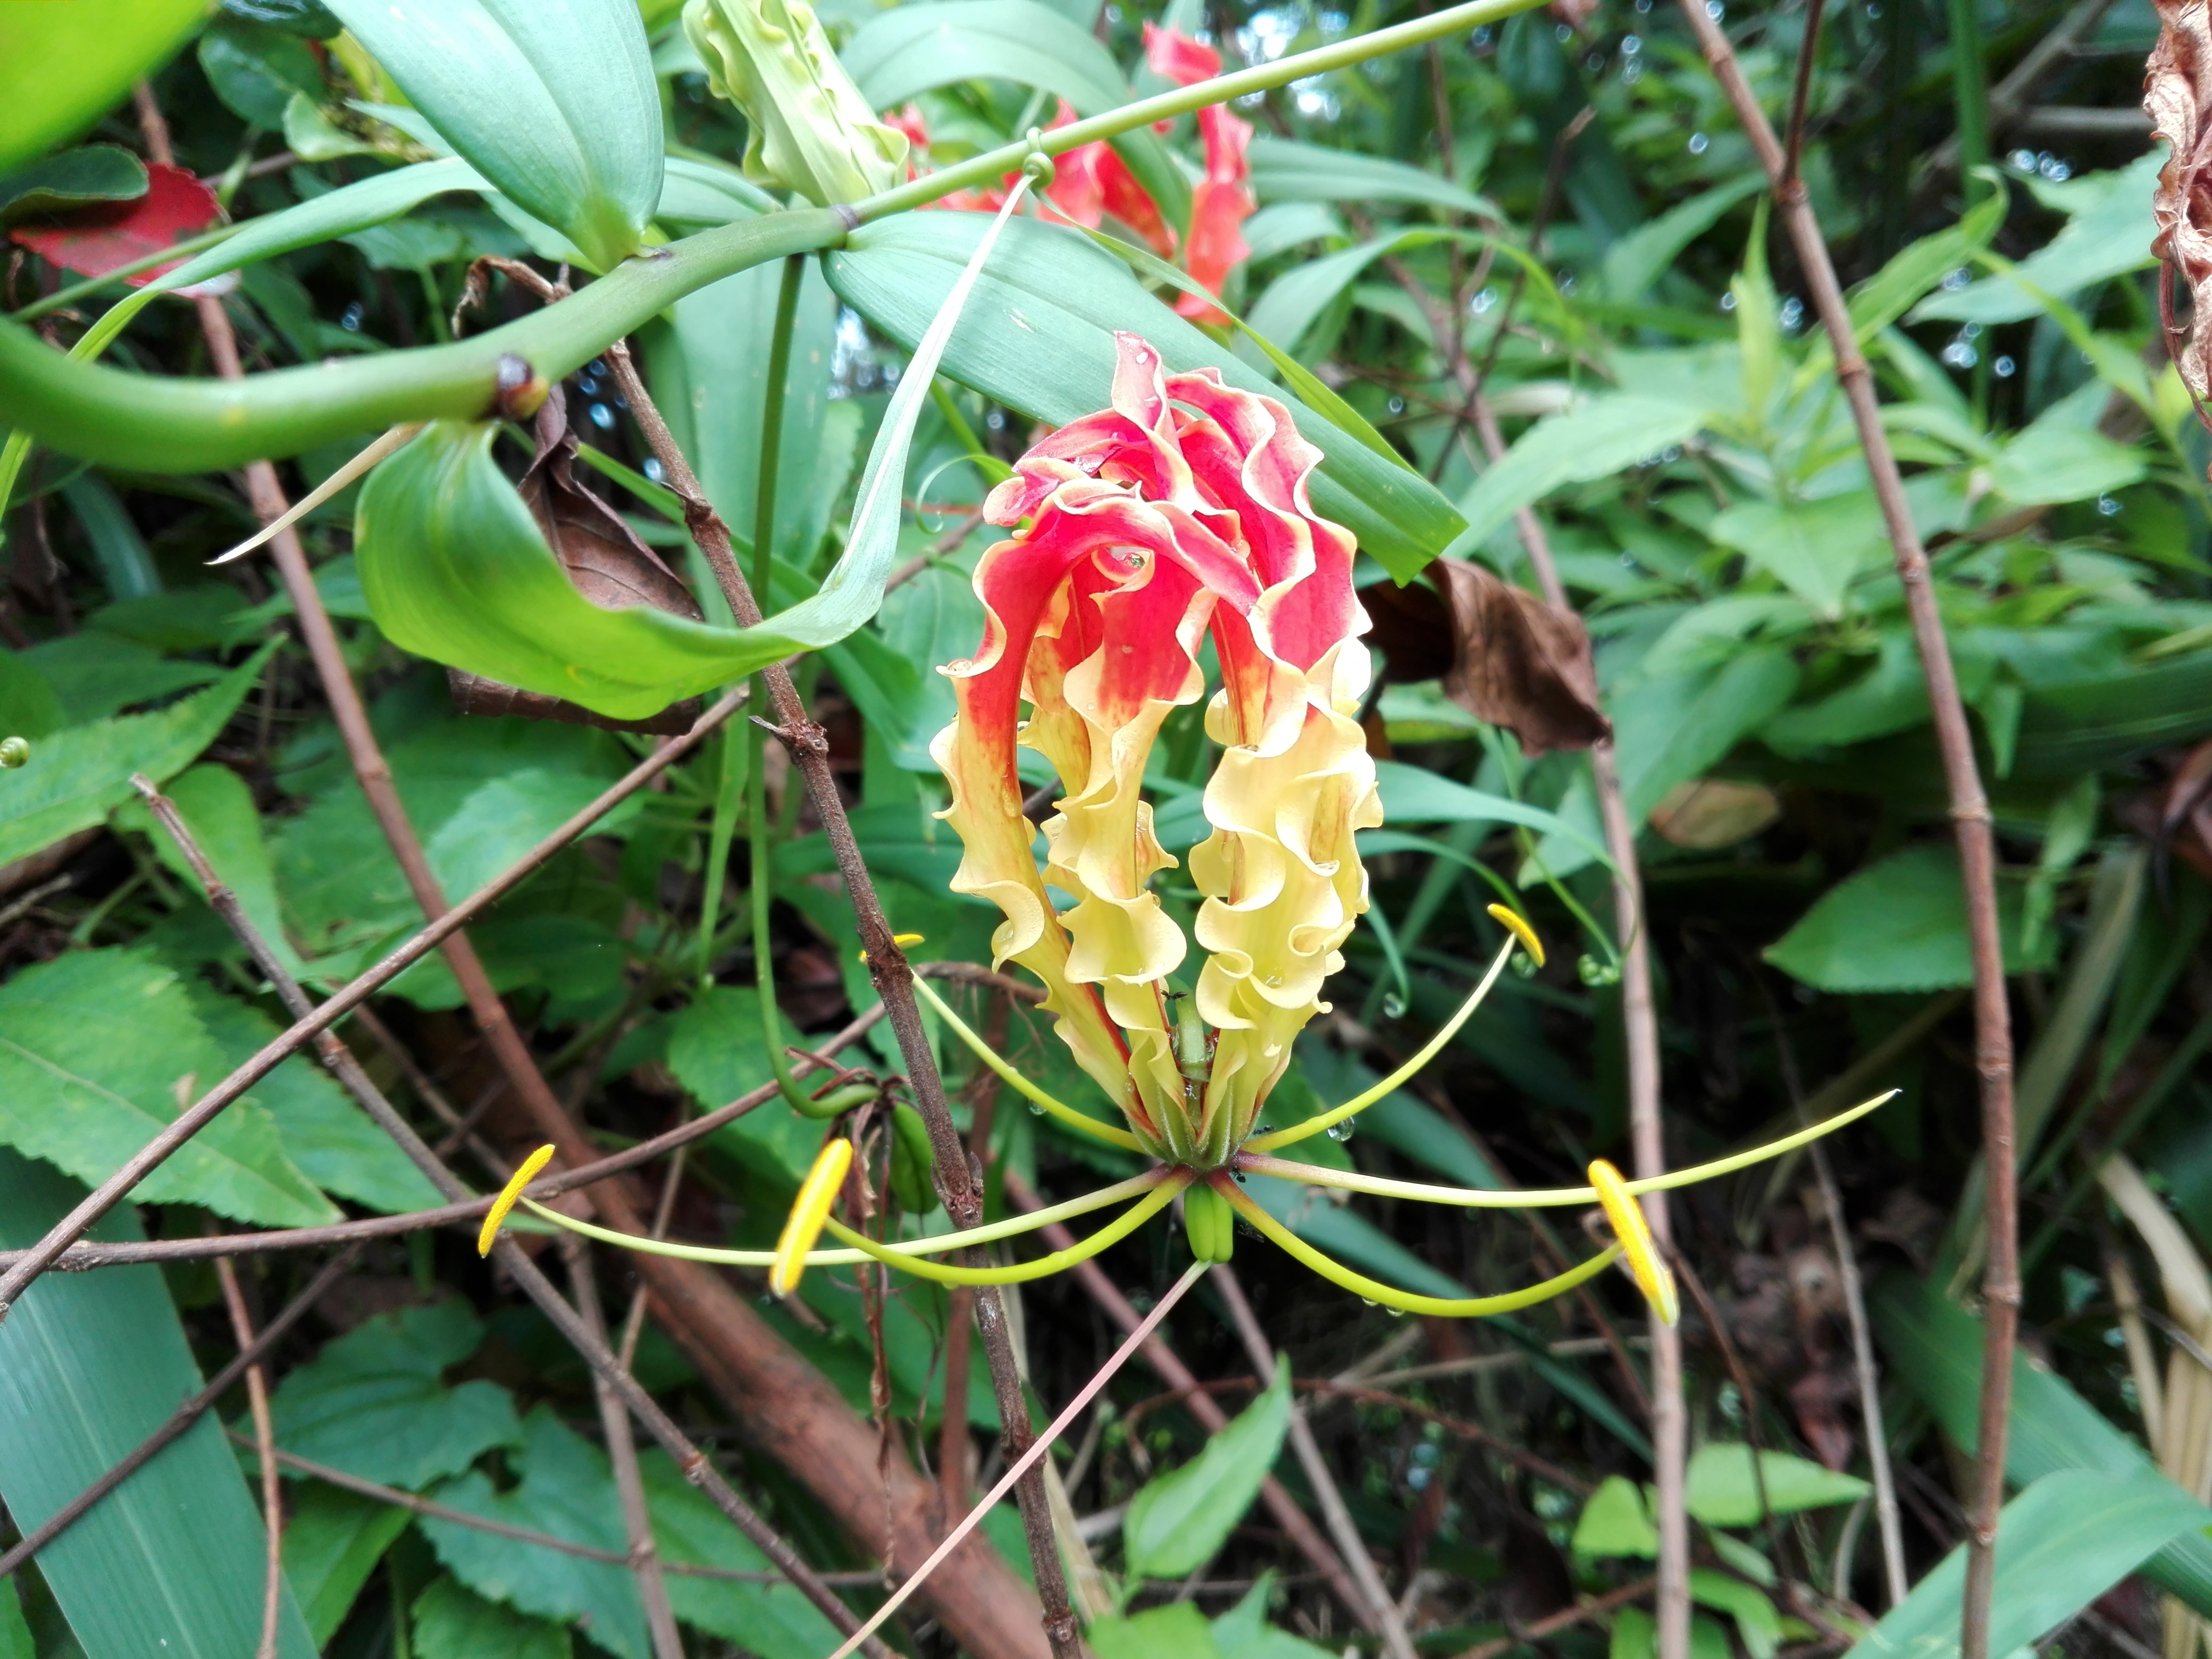
plant, leaf, flower, green, botany, flora, wildflower, shrub, macro photography, flowering plant, land plant